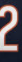
Number: 2